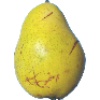
Label: Pear Monster 1